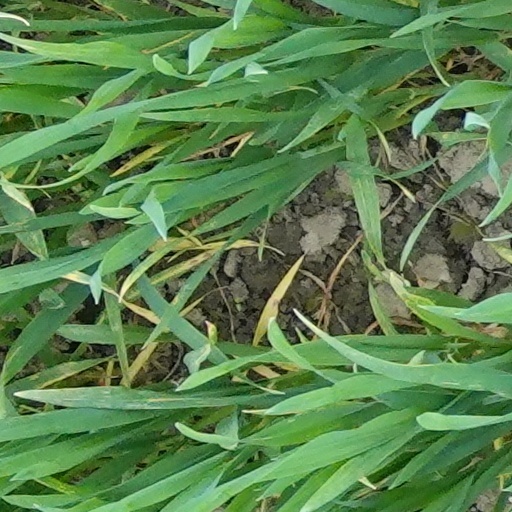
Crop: wheat